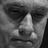
Emotion: sad